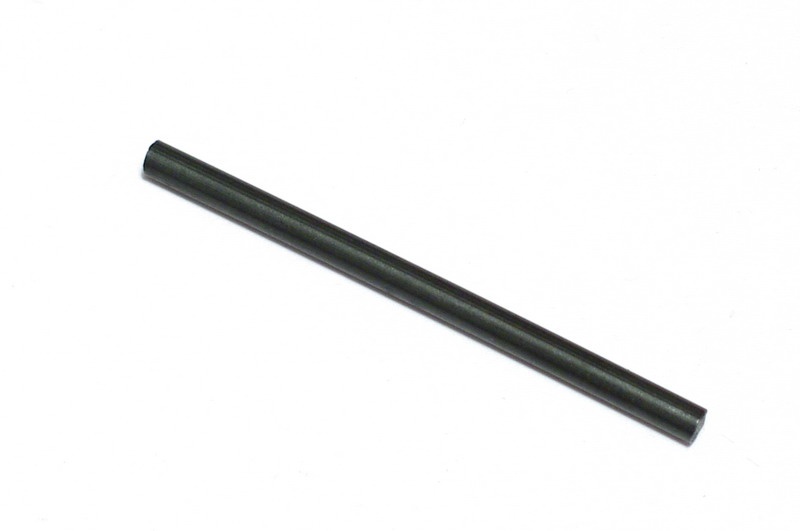
Mouse Firesteel - Misch Metal Ferro Rod Blank - 1/8" x 2"
The Mouse firesteel is our very smallest firesteel. A little harder to use than the other sizes due to its small size, but you can throw one of these in every nook and cranny of your gear, since they weigh next to nothing and can still get a nice fire going. Please note that the current version of the firesteels are not exactly the same as our original Youtube video. The composition is the same, but the manufacturer hardens the alloy for a longer period. This makes the rods significantly easier to use, but they will not throw as large of gobs of metal since less material is removed with each scrap. The performance is still excellent and they will still work very well for fire starting. These firesteels are made with misch metal, an alloy of rare earth metals that does more than just create sparks. What comes off these firesteels when you scrape them are more like molten globs of metal, burning much longer than a spark from a flint. They burn so long that you can stand up, scrape the firesteel, and watch the globs bounce on the ground. Firesteels are the perfect tool for a lightweight, reliable fire starter. Water is no problem for firesteels. Get yours wet and just wipe it off before using. They can be scraped with almost any sharp edge to produce sparks, but the squared off spine (back) of a knife blade or the back of a hacksaw blade (not the teeth) both work particularly well. To use, just stick the firesteel down into the tinder and scrape along the firesteel with a quick motion and decent amount of pressure. The shavings will ignite and fly off of the firesteel into the tinder, and if you are using the right tinder, it will flame up or create an ember quickly and easily. The firesteel blanks come with no handles or strikers, and are perfect for compact carry or your own firesteel project. If you are looking for ones with handles, check out our other firesteels for more options.
Brand: Misch Metal
Category: Hardware > Building Consumables > Chemicals > Lighter Fluid